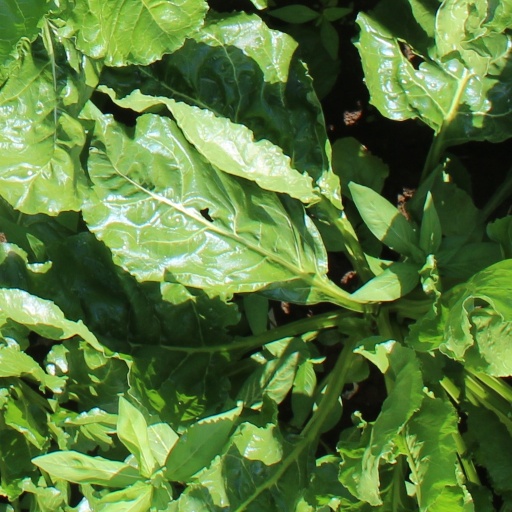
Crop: sugar beet